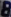
Number: 8